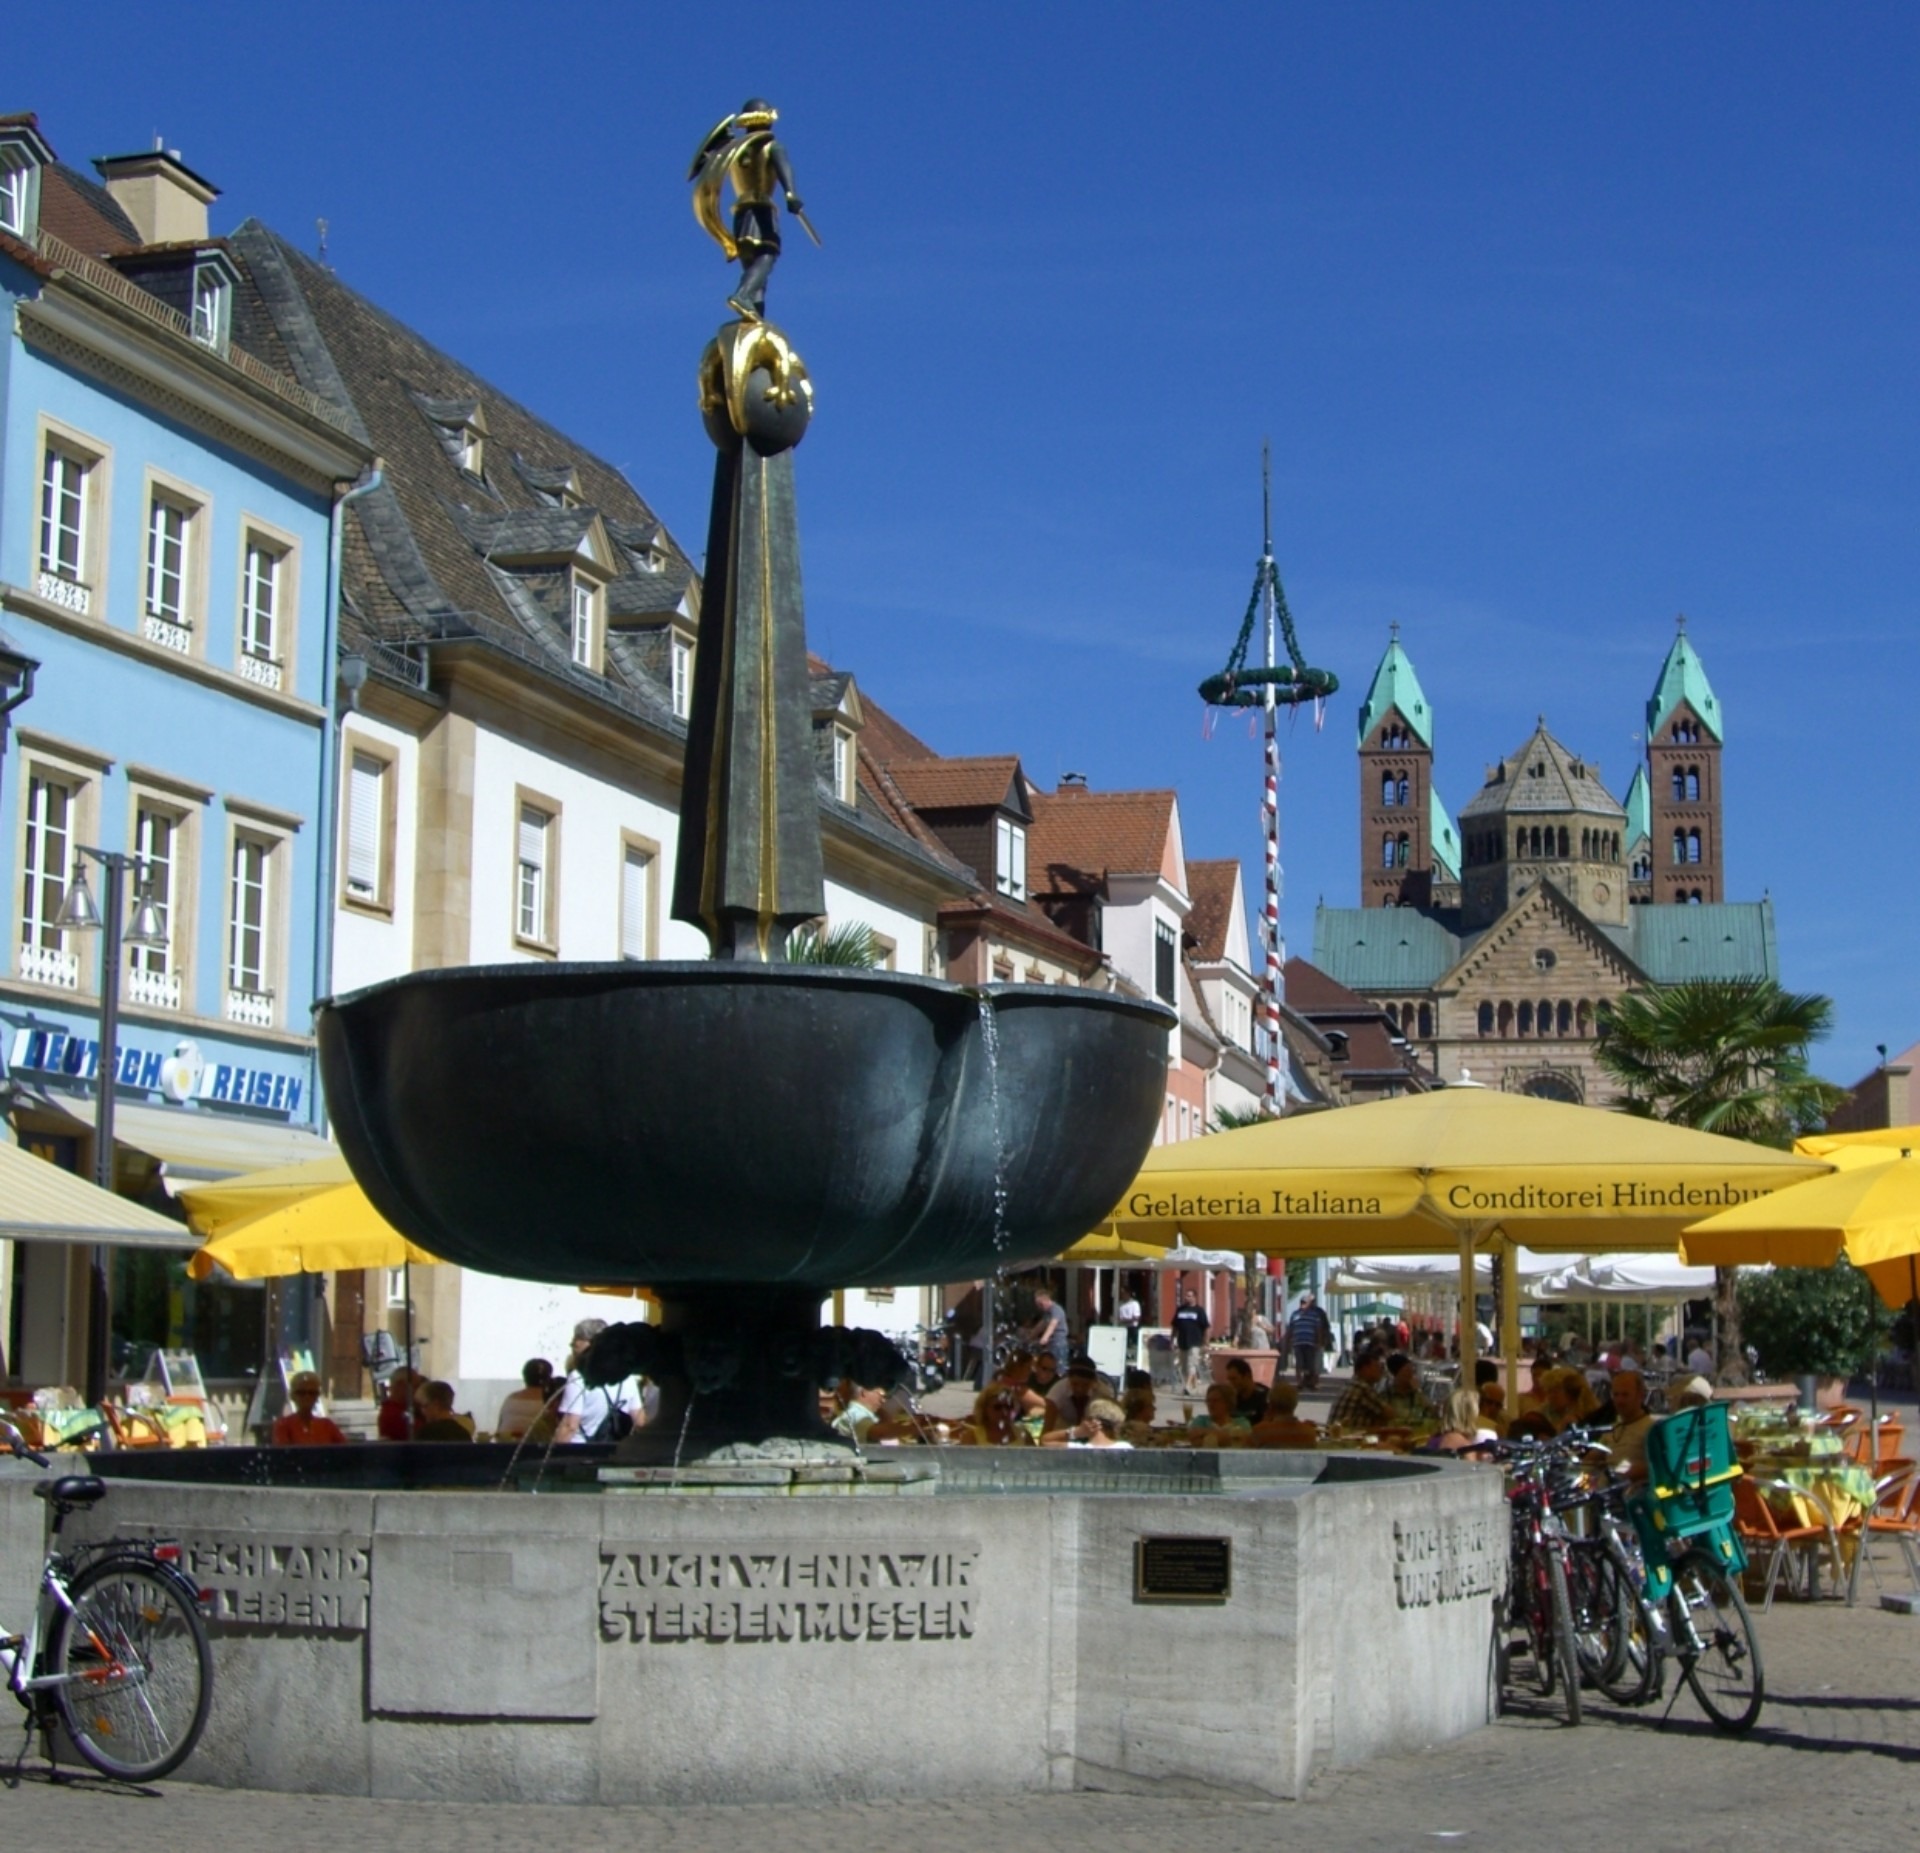
town, vehicle, amusement park, plaza, landmark, town square, war memorial, speyer, george wells, soldier fountain